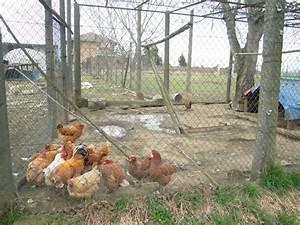
cow